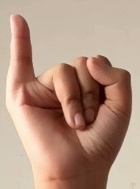
ASL sign: I